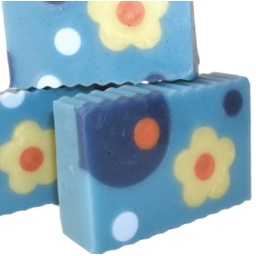
Scented with strawberry and blackberry. Inspired by summers spent in a swimming pool, with colorful flip flops :)